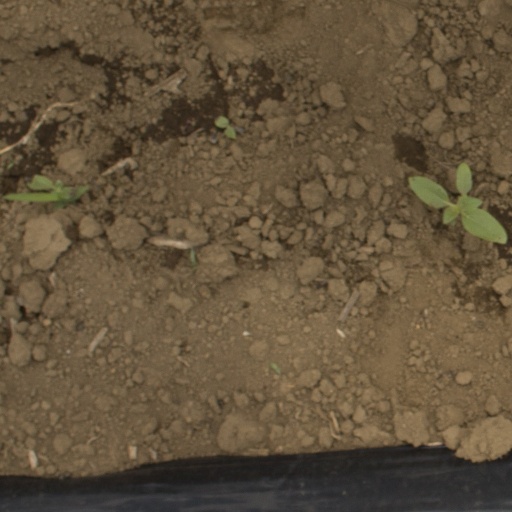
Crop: Jerusalem artichoke